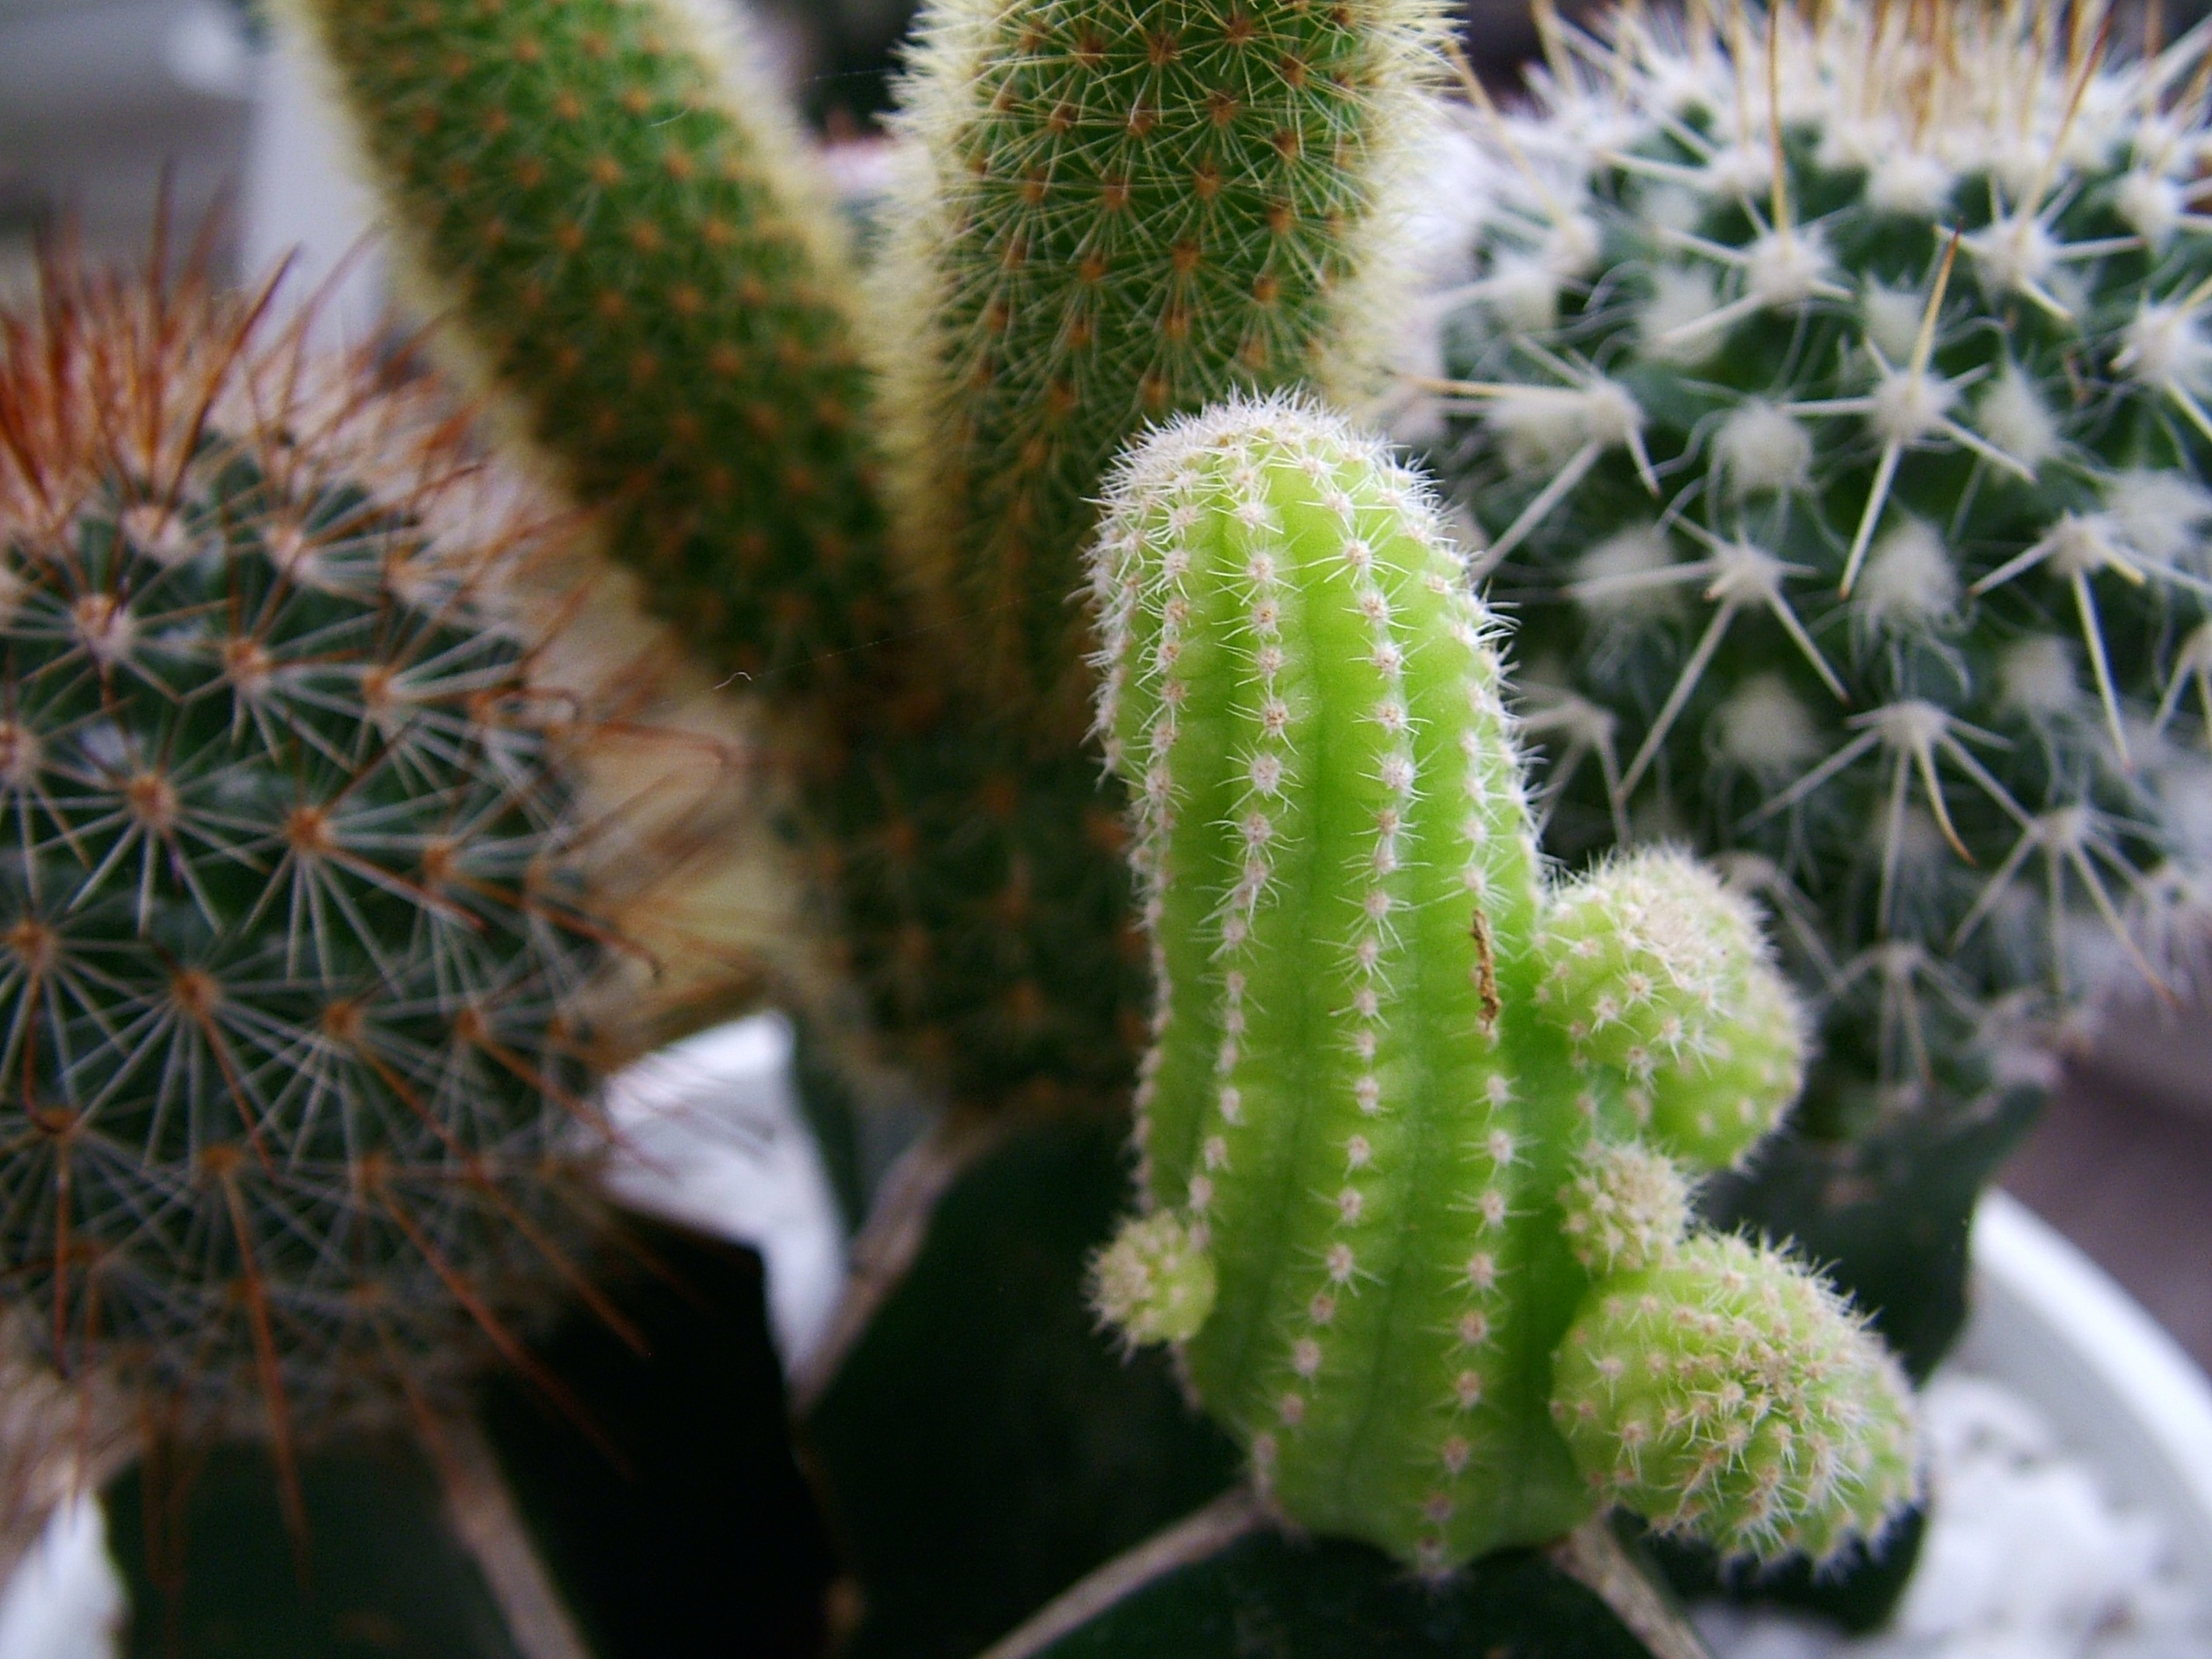
nature, cactus, plant, flower, home, green, botany, cacti, flora, fauna, detail, caryophyllales, macro photography, flowering plant, plant stem, land plant, thorns spines and prickles, hedgehog cactus, san pedro cactus